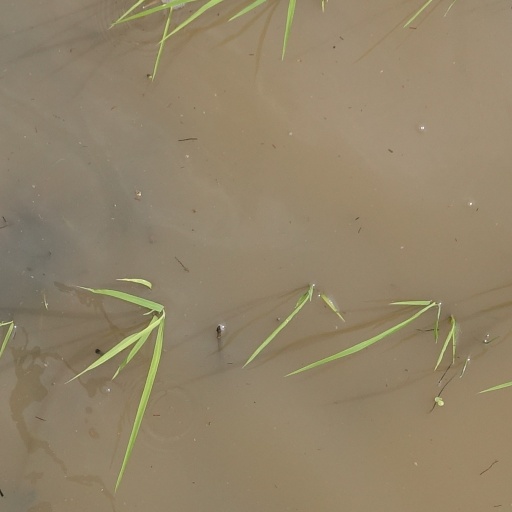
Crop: rice